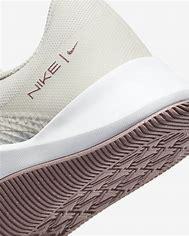
Brand: Nike
Model: MC 2